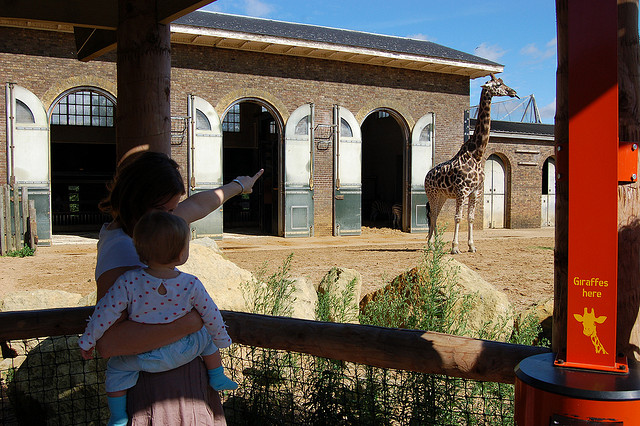
user: Given an image and a question. Answer the question in a short answer. Question: What plant is in the picture? Short Answer:
assistant: fern